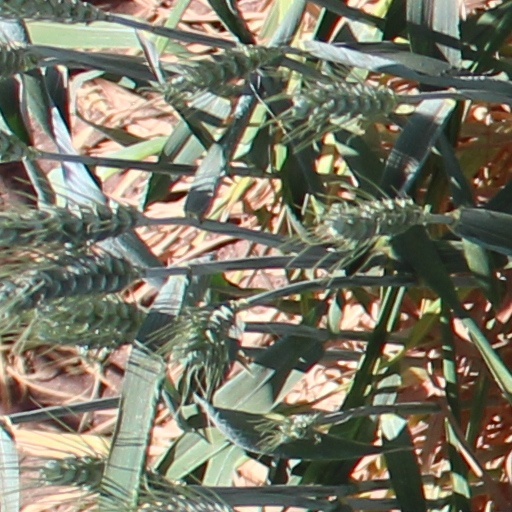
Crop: wheat